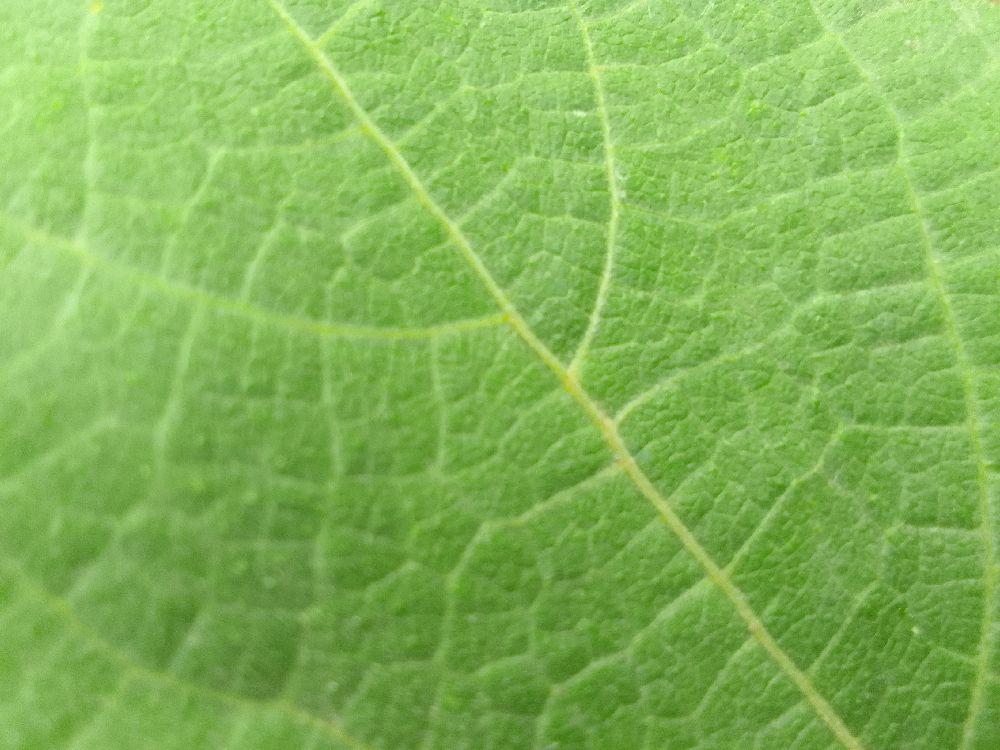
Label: healthy